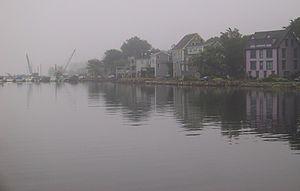
Mahone Bay est une ville canadienne située dans le Comté de Lunenburg en Nouvelle-Écosse, nommée pour les mahonnes pirates s'y abritant aux 16e et 17e siècles.